Fiserv Forum

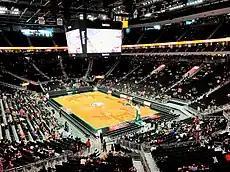
Inside Fiserv Forum

The Killers with Violent Femmes were the first concert at Fiserv Forum on September 4, 2018.